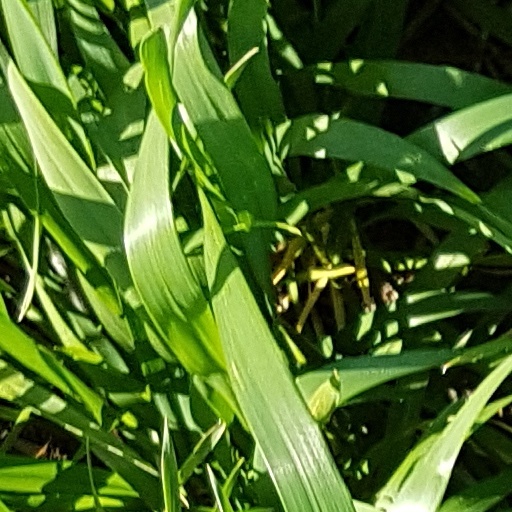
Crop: wheat